Arthur R. Penfold

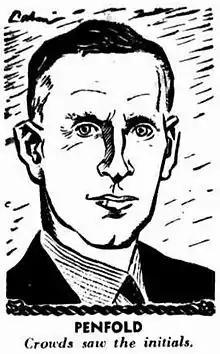
Sketch of Arthur de Ramon Penfold from "The Sun" (Sydney), 23 May 1943

Arthur de Ramon Penfold (4 August 1890 – 16 June 1980) was an Australian chemist and museum director. He is best known today for his work on the essential oils of Australian plants, especially tea tree oil.